Little Reedness

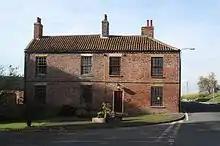
Ferry house, a former pub

Little Reedness forms part of the civil parish of Reedness.